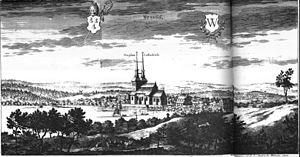
Växjö / Eksterne henvisninger
Växjö omkring år 1700. Fra Suecia antiqua et hodierna, og dermed formentlig ikke helt tilforladelig.
Växjö er hovedby i Växjö kommune, residensby i Kronobergs län, stiftsby i Växjö stift, og ligger i Småland, Sverige. Byen er Smålands næststørste efter Jönköping.